Malaguti

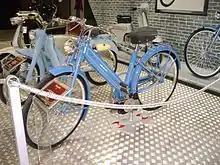
Malaguti "38 Mosquito" 1955

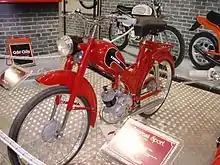
Malaguti "50 Express" del 1958

Born in 1930 in Bologna as a resale and repair shop for bicycles thanks to Antonino Malaguti, a twenty-two year old who in the mid-twenties had been a promising young cyclist, Malaguti soon became a manufacturer of cycles with an appreciated production, even if limited to the Bologna area.